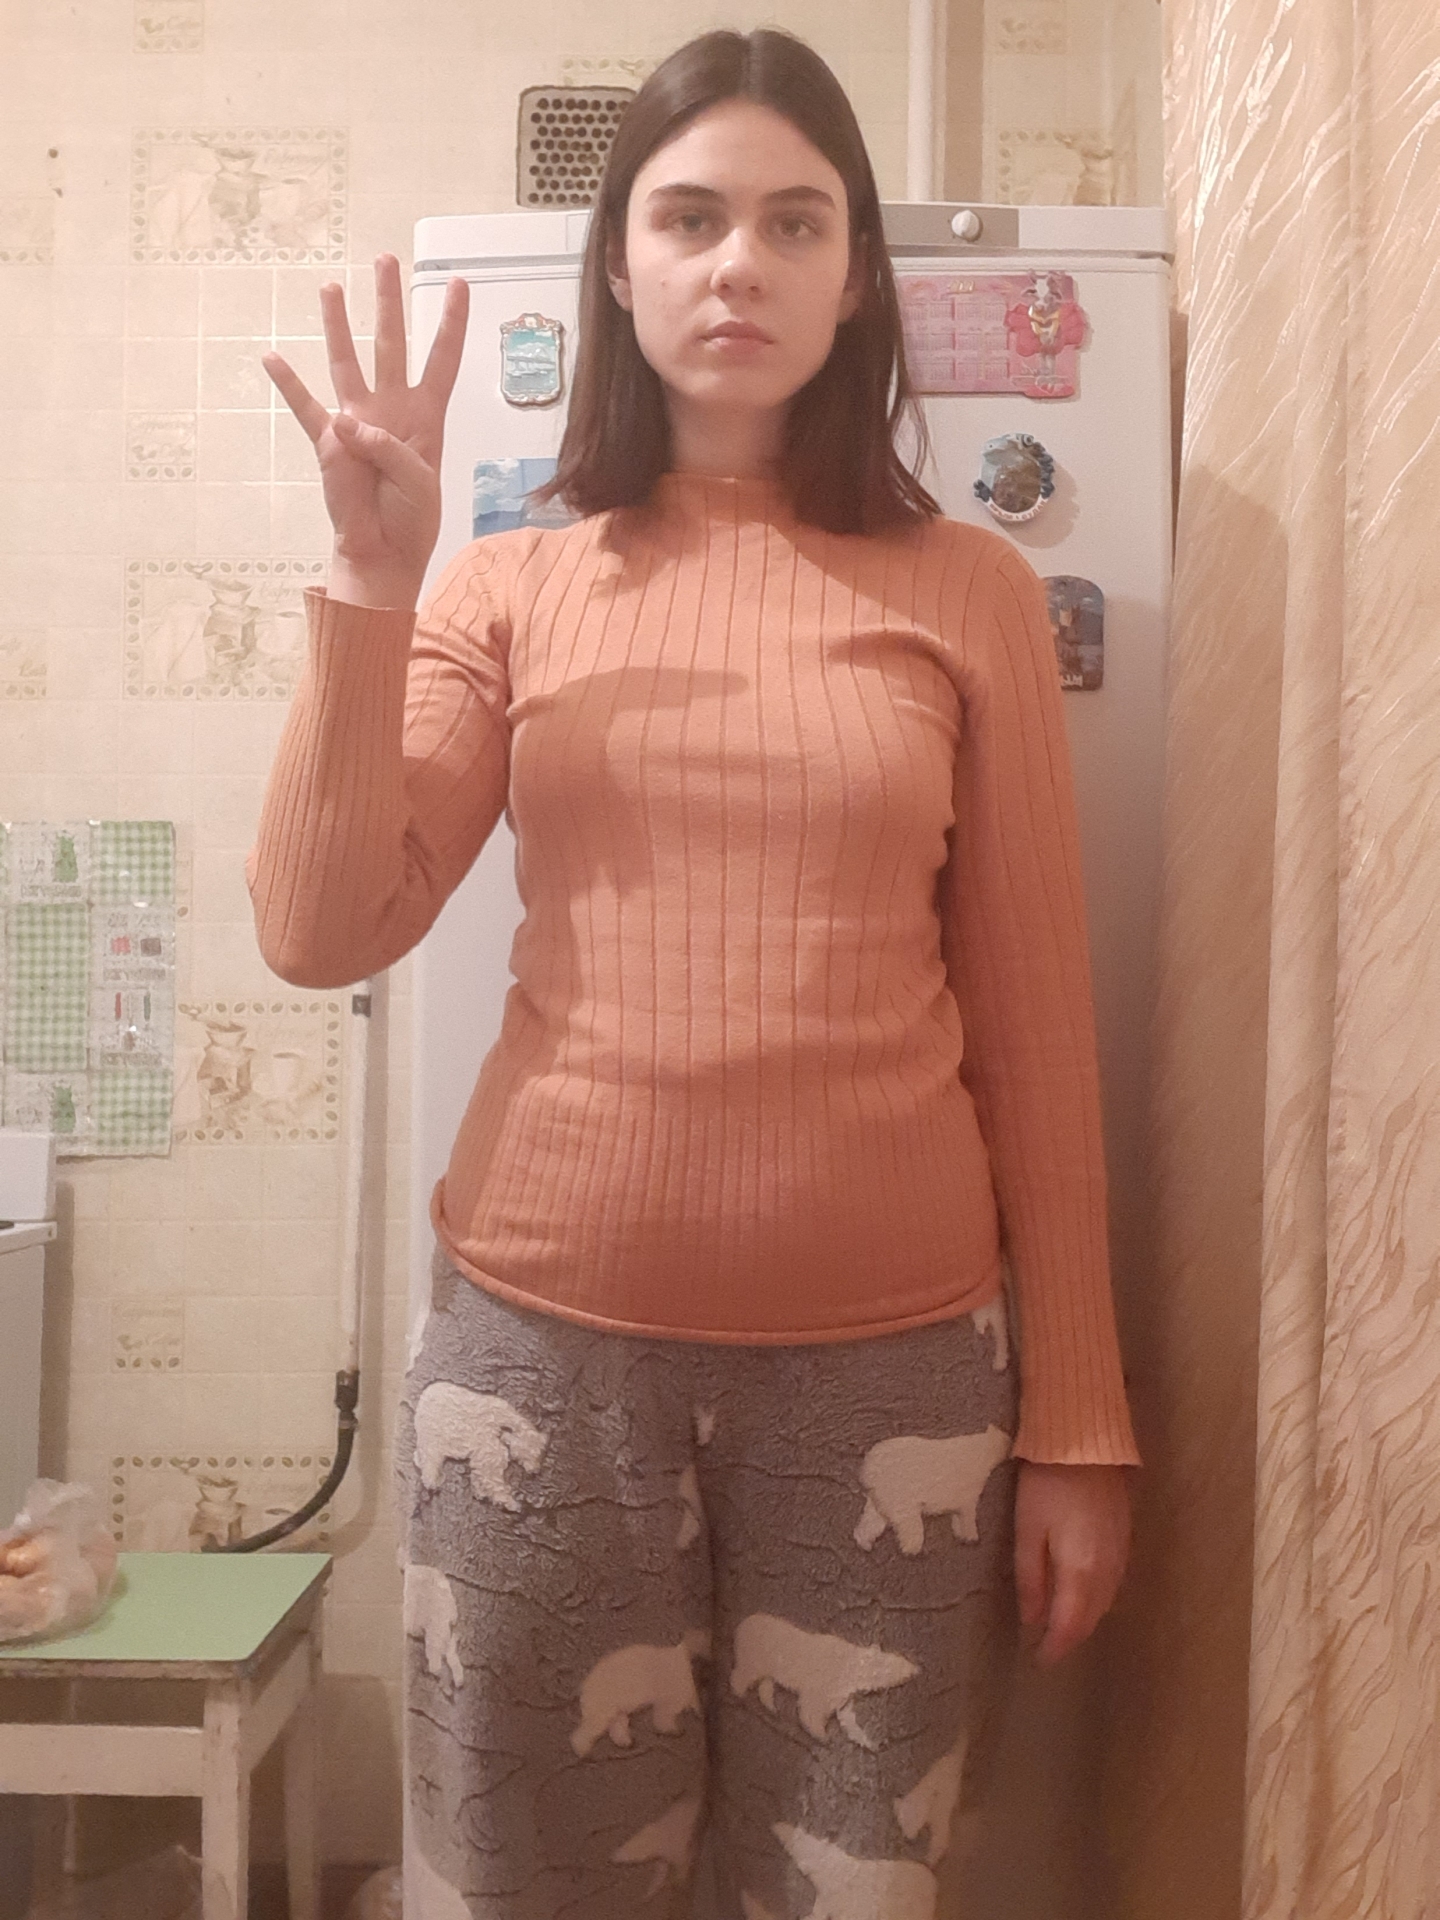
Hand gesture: four